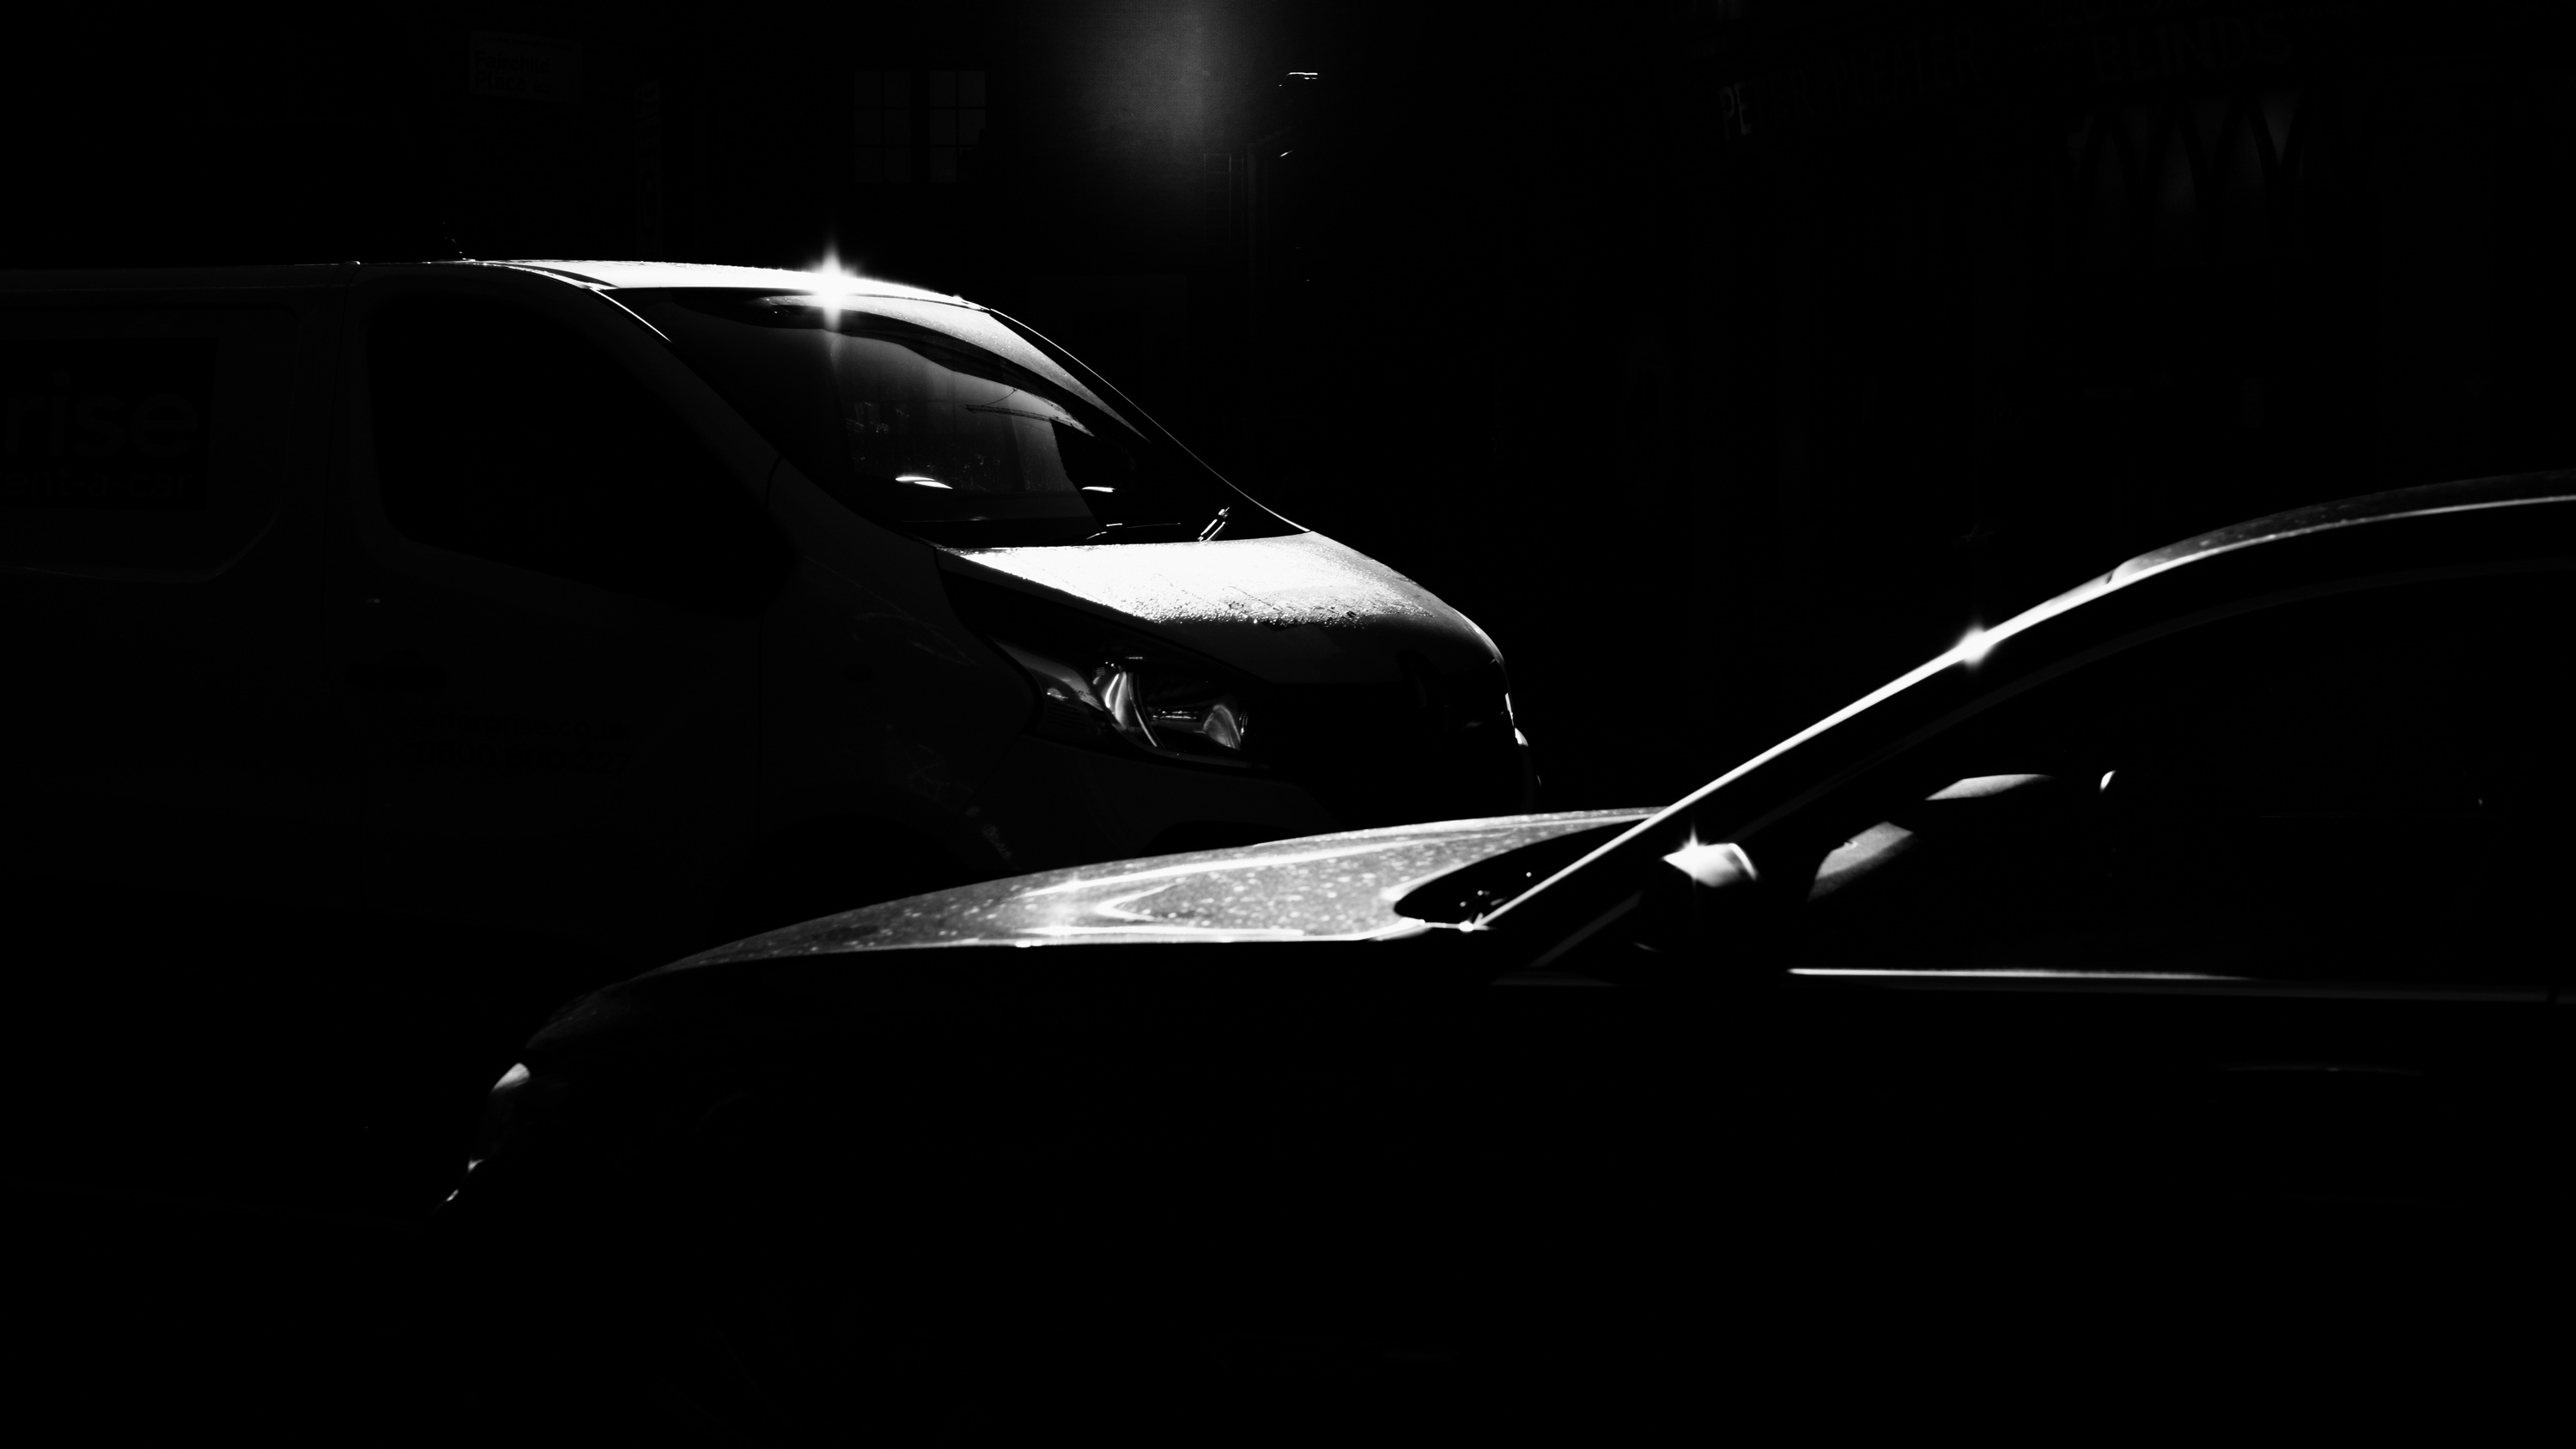
light, black and white, white, car, wheel, window, glass, driving, vehicle, windshield, darkness, black, monochrome, monochrome photography, automobile make, automotive exterior, automotive design